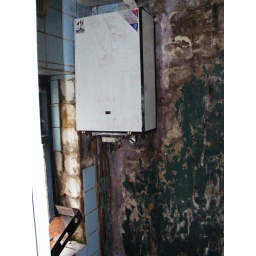
downstairs water heater in bathroom